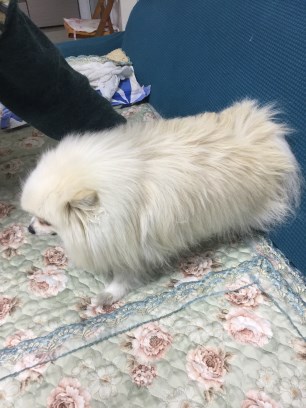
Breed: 1936-n000005-Pomeranian